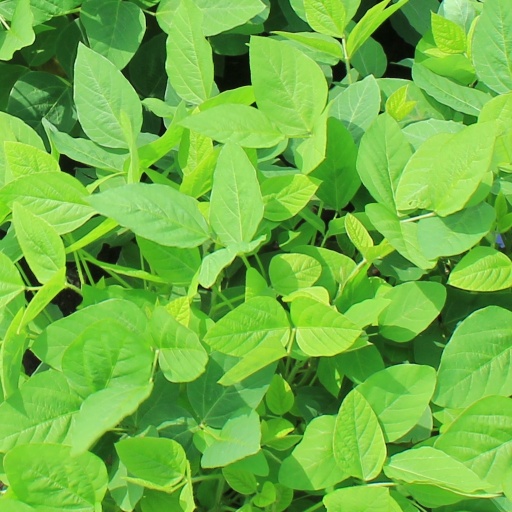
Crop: soybean